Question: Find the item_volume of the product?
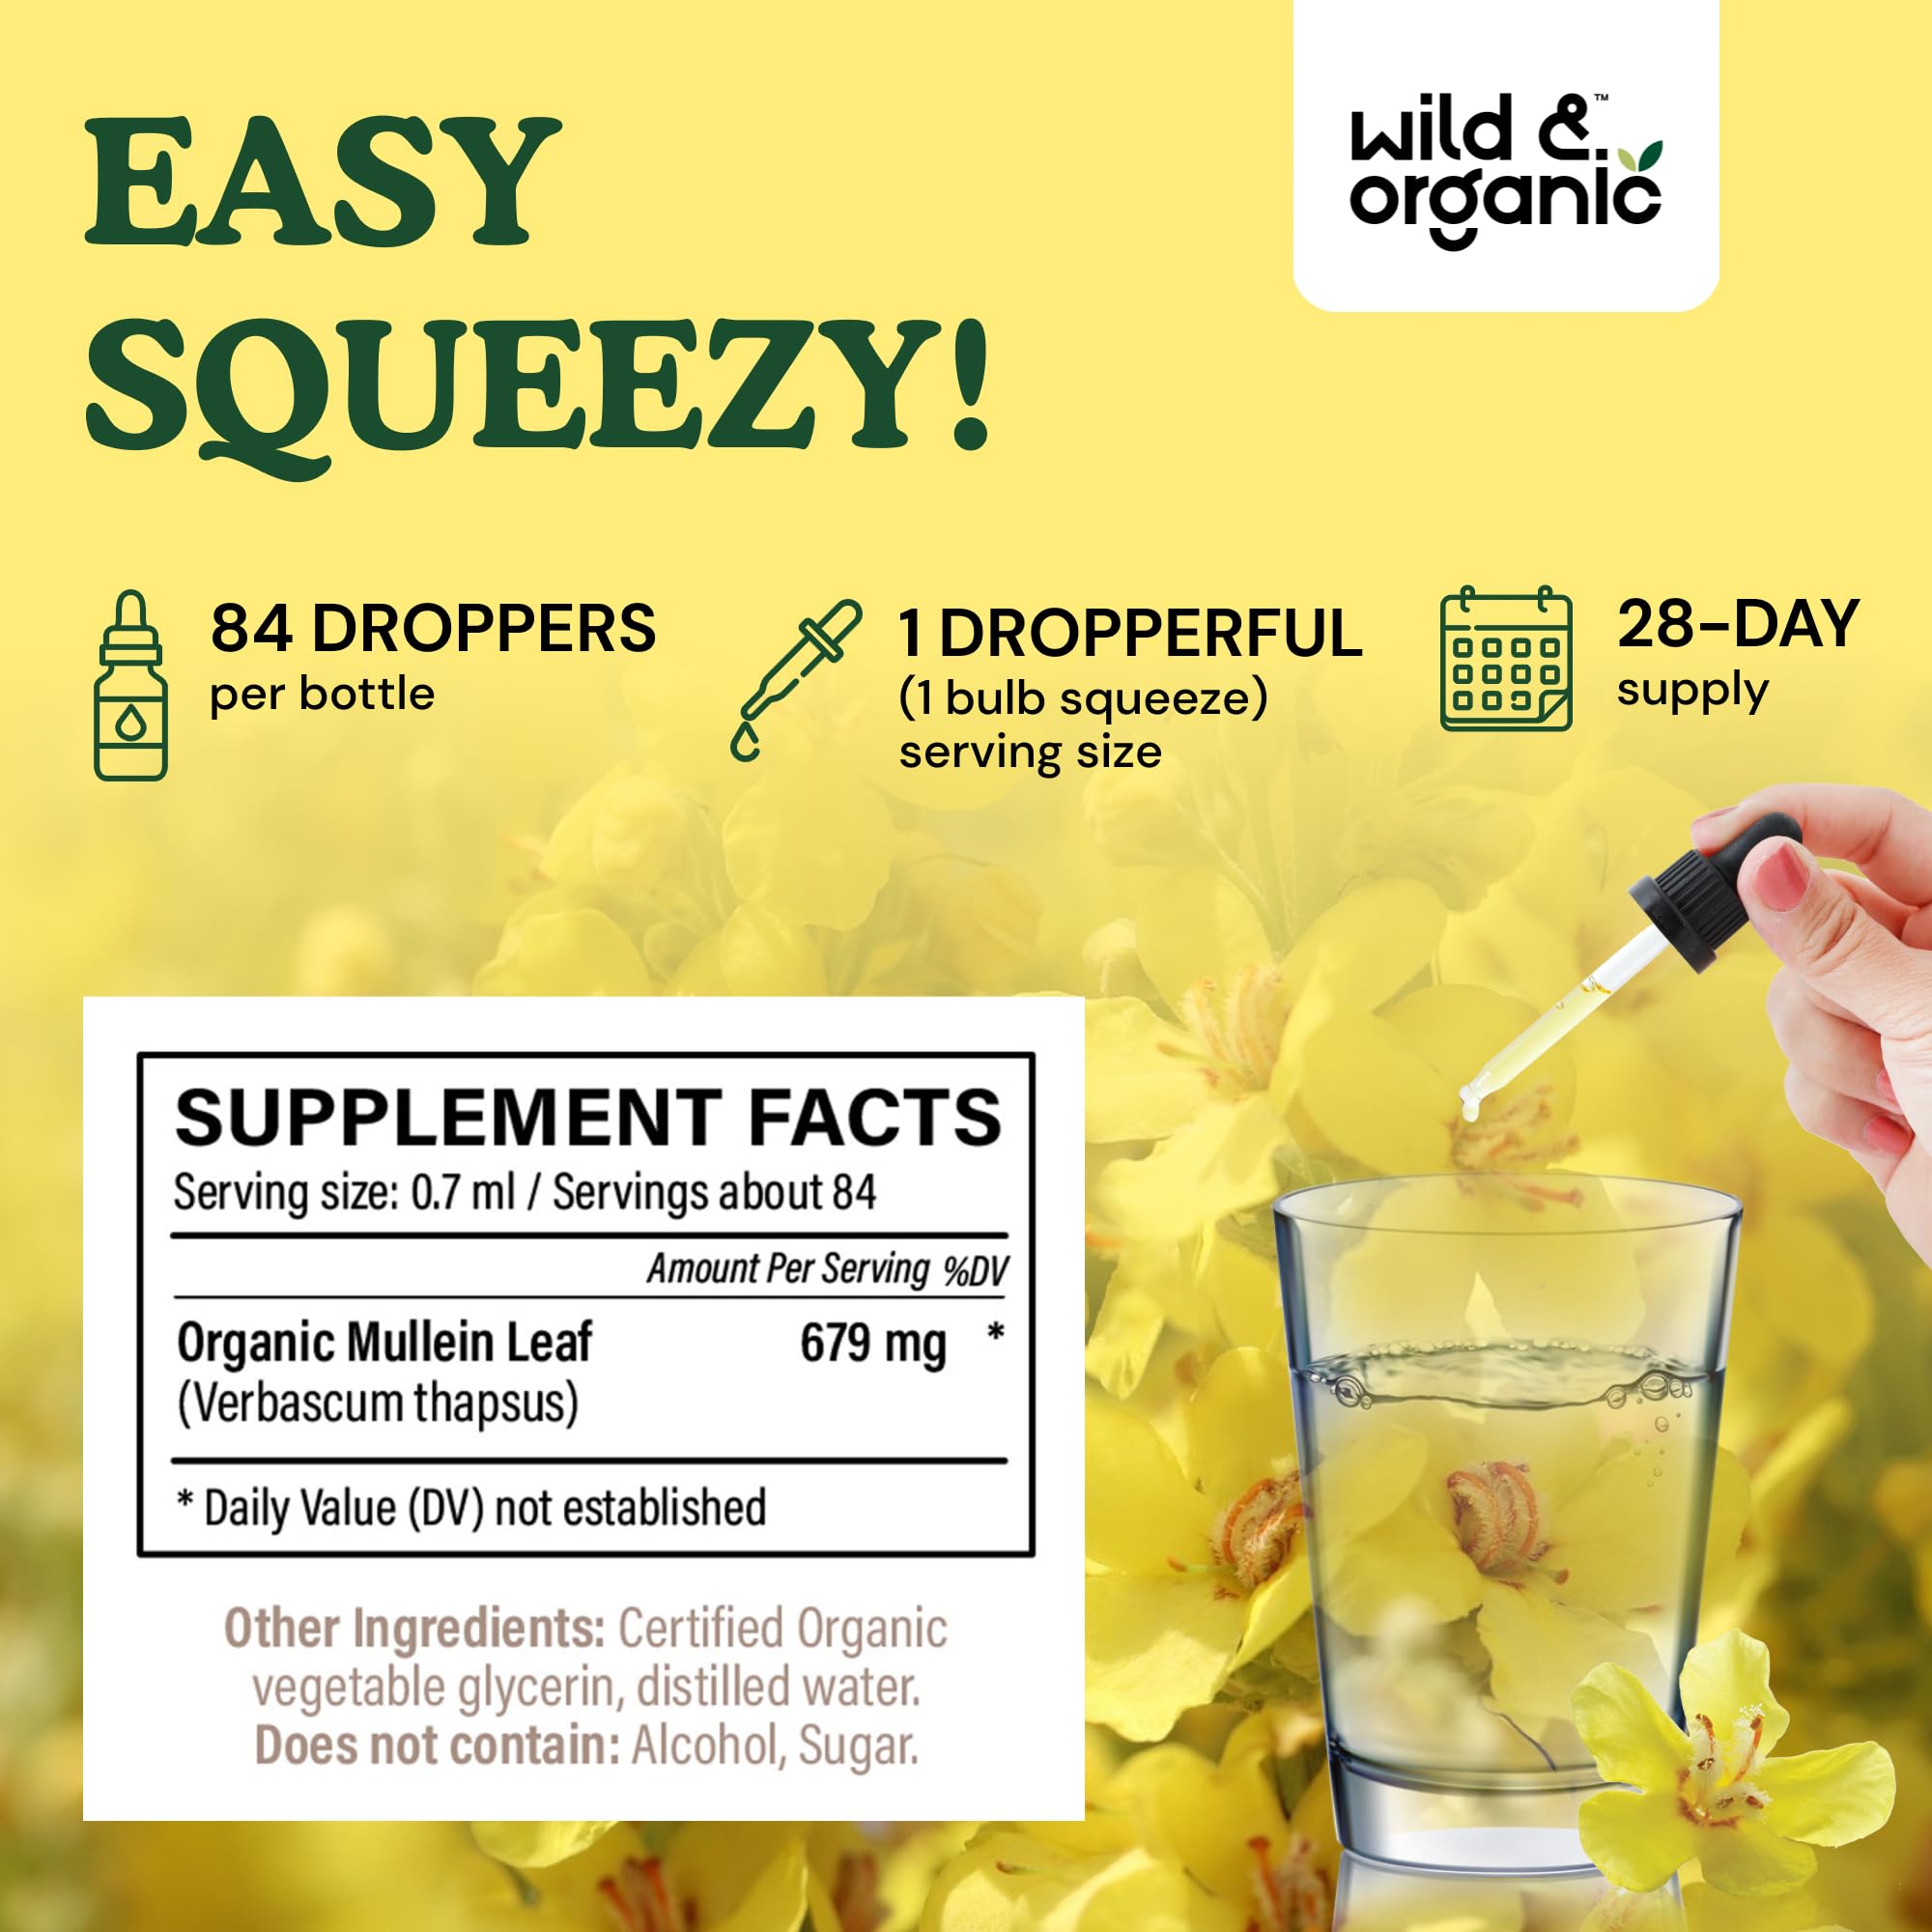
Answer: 0.7 millilitre